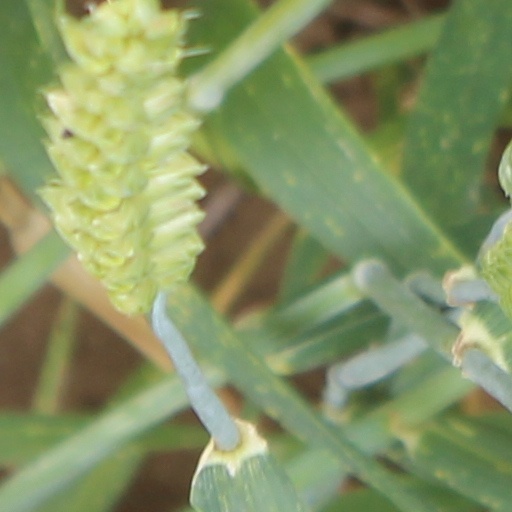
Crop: wheat